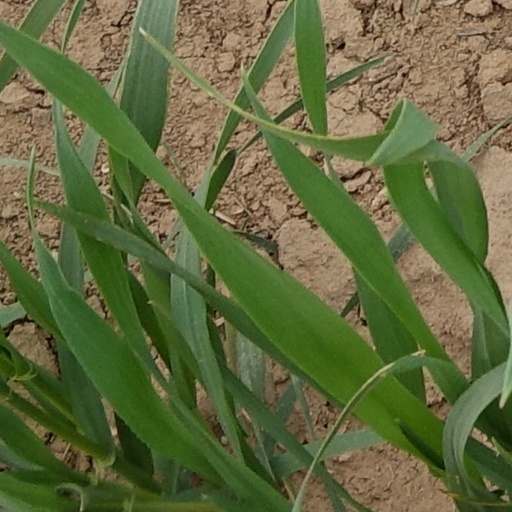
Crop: wheat